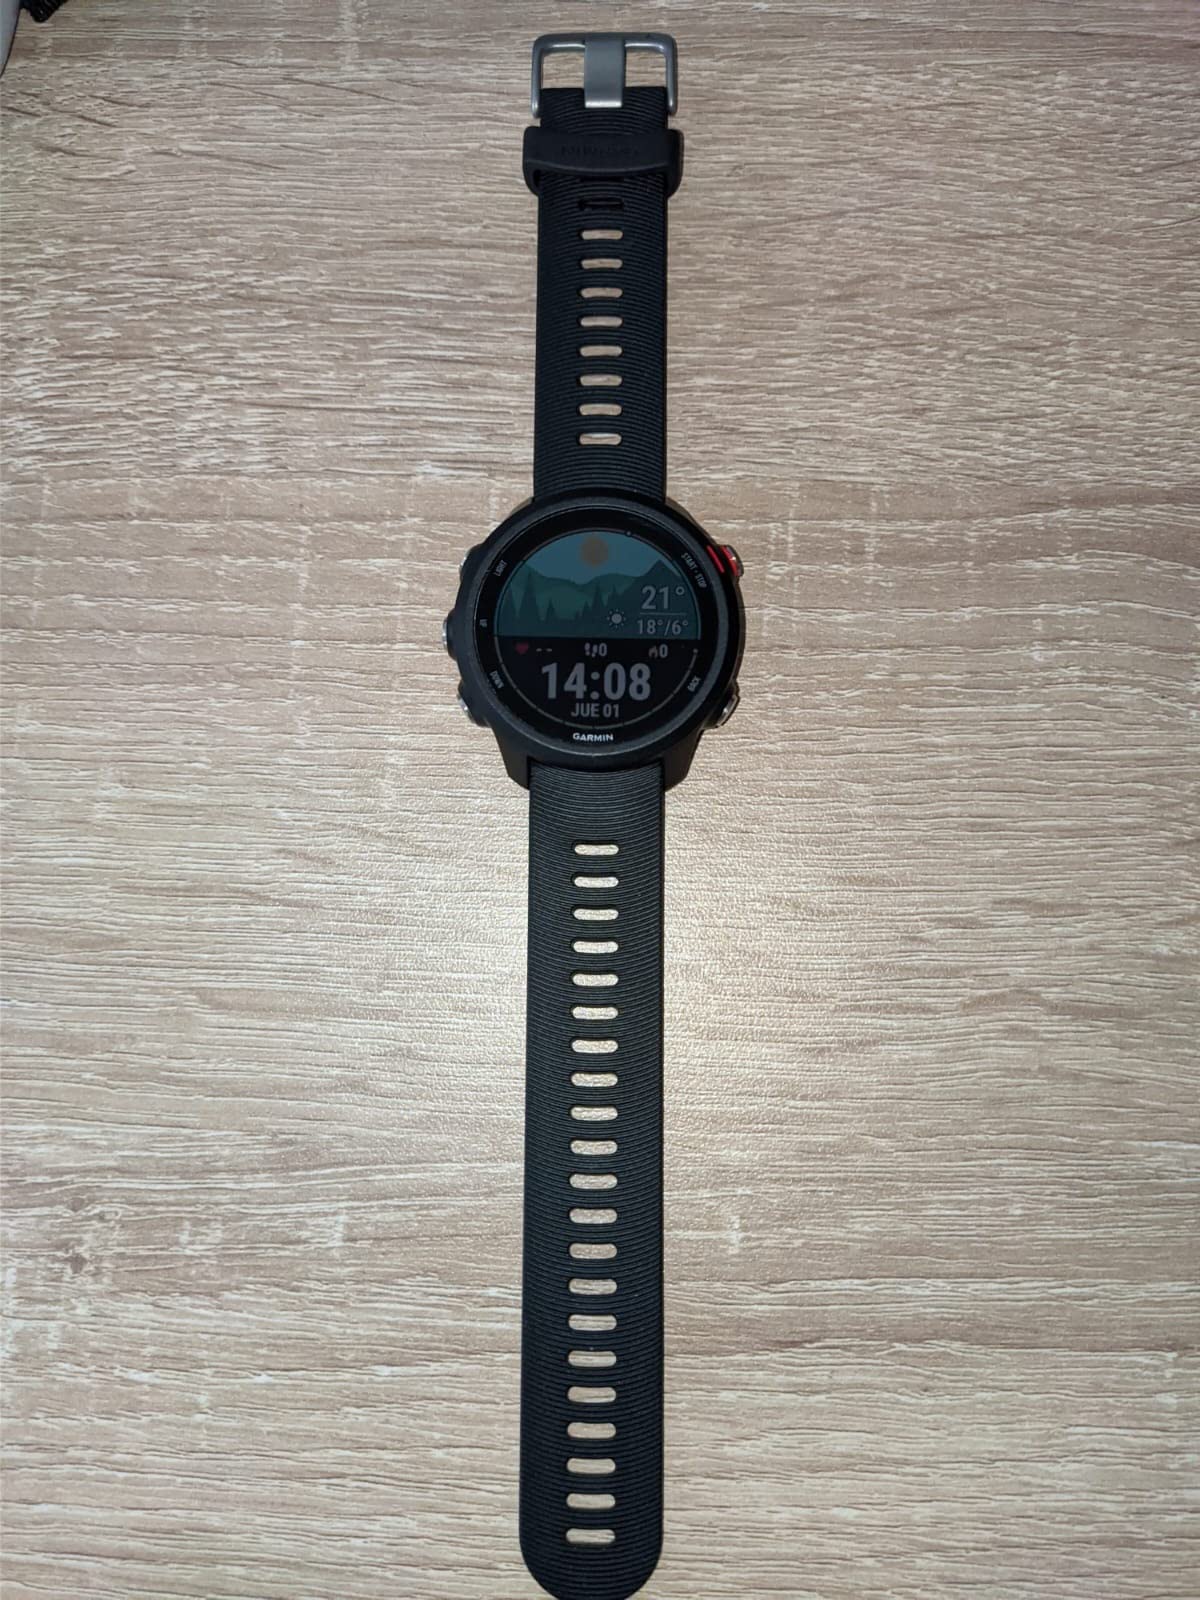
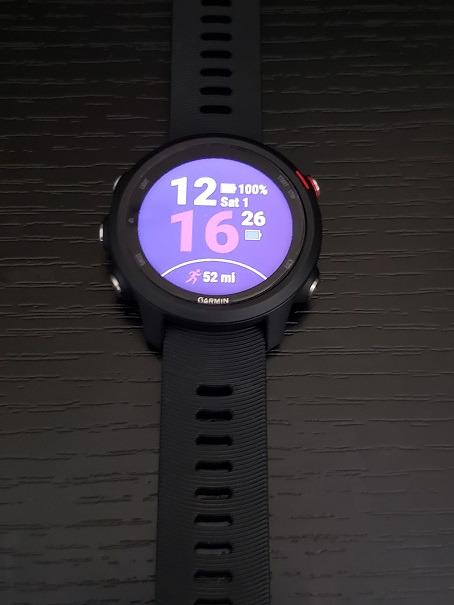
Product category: smartwatch
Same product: yes